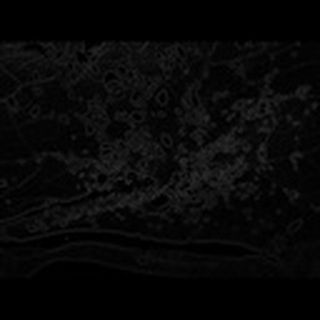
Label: cotton_aphids